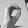
ASL letter: O